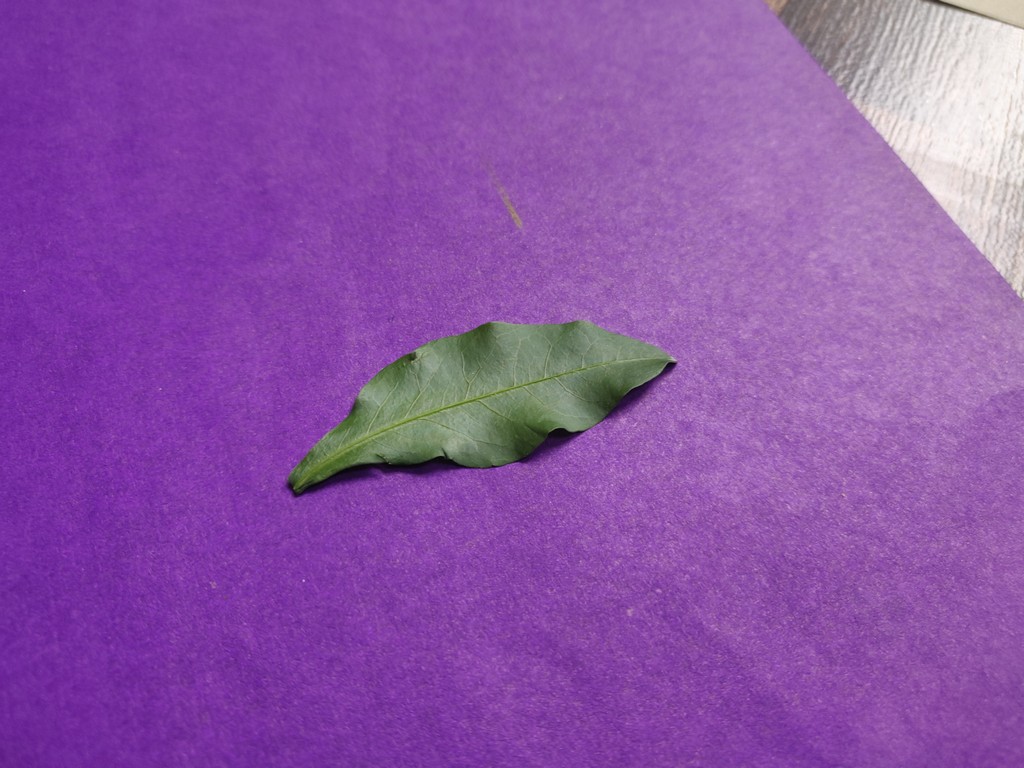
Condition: Healthy
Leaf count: single
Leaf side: front